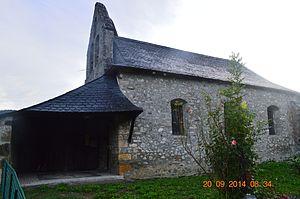
Aucazein, en occitan Aucasenh, est une commune française, située dans le département de l'Ariège en région Occitanie.
Églises possédant un clocher-mur, ou clocher à peigne, clocher-arcade ou campenard.